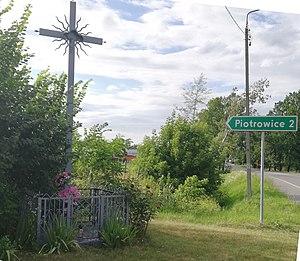
Piotrowice est un village polonais de la gmina de Karczew dans la powiat d'Otwock de la voïvodie de Mazovie dans le centre-est de la Pologne.